Ion Iliescu

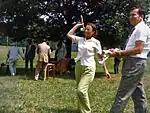
Iliescu in 1976 with Elena Ceaușescu

After this point, he was effectively sidelined from the national political scene yet retained his seat on the Central Committee of the Party; however Ceaușescu could not have him ousted from it until 1985 since he required a majority within the Committee to approve such a measure. Iliescu was demoted to vice-president of the Timiș County Council (1972–1974), and later president of the Iași Council (1974–1979). Until 1989, he was in charge of the Editura Tehnică publishing house. After his removal from the Central Committee in 1985, the Securitate (secret police) kept a closer watch on him, as he was openly in opposition to Ceaușescu's rule while serving on the Committee.